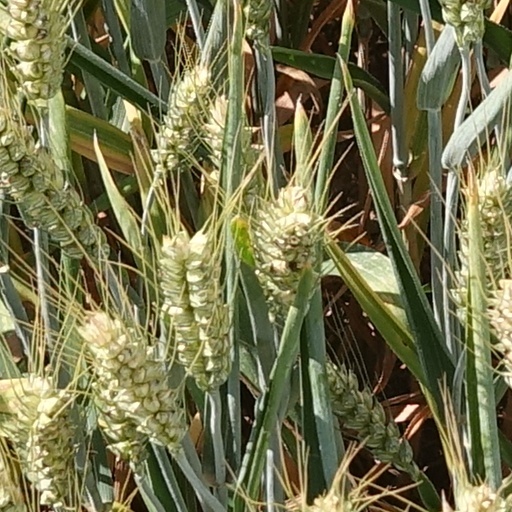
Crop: wheat